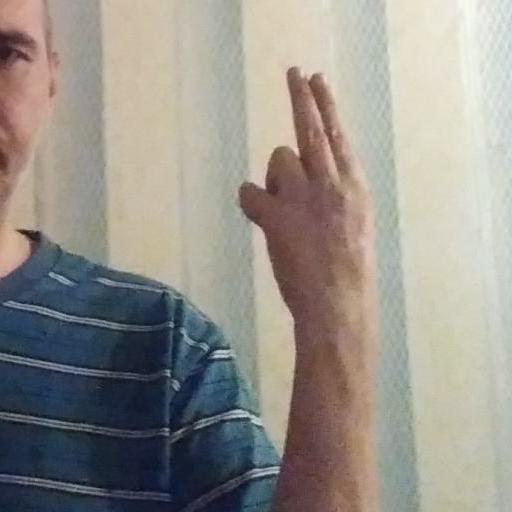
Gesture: two_up_inverted